Satyricon (band)

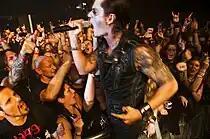
Satyricon performing live in 2011

Their fifth studio album "Volcano" was released in 2002 and won four awards: the Norwegian Grammy for Best Metal Album, an Alarm award for the track "Fuel for Hatred" in the category Song of the Year, the Alarm Award for Metal Album of the Year and The Oslo award for Best Overall Album.